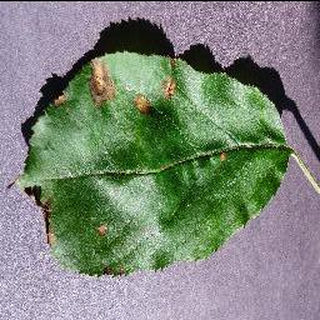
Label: apple_black_rot